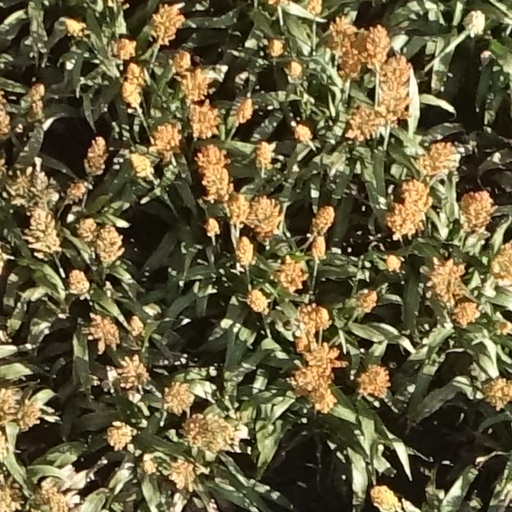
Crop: sorghum